Blas Pérez

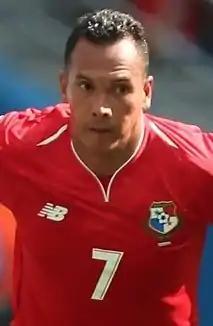
Pérez with Panama at the 2018 FIFA World Cup

Blas Antonio Pérez Ortega (born 13 March 1981) is a Panamanian former professional footballer who plays as a forward for the Dallas Sidekicks in the Major Arena Soccer League.